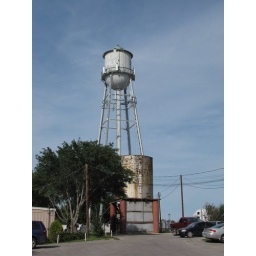
Taken APR 27, 2010 in San Marcos, TX . Old mill water tower